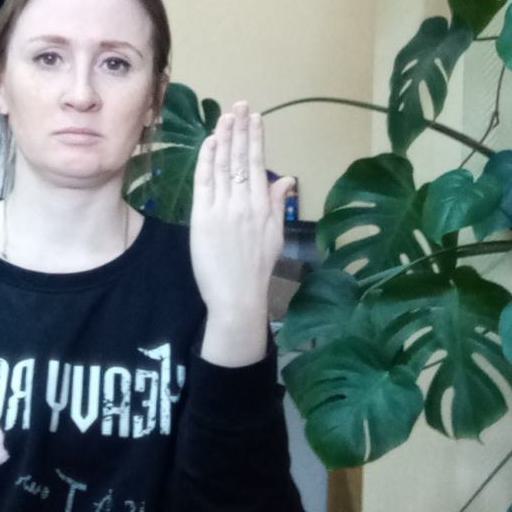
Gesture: stop_inverted